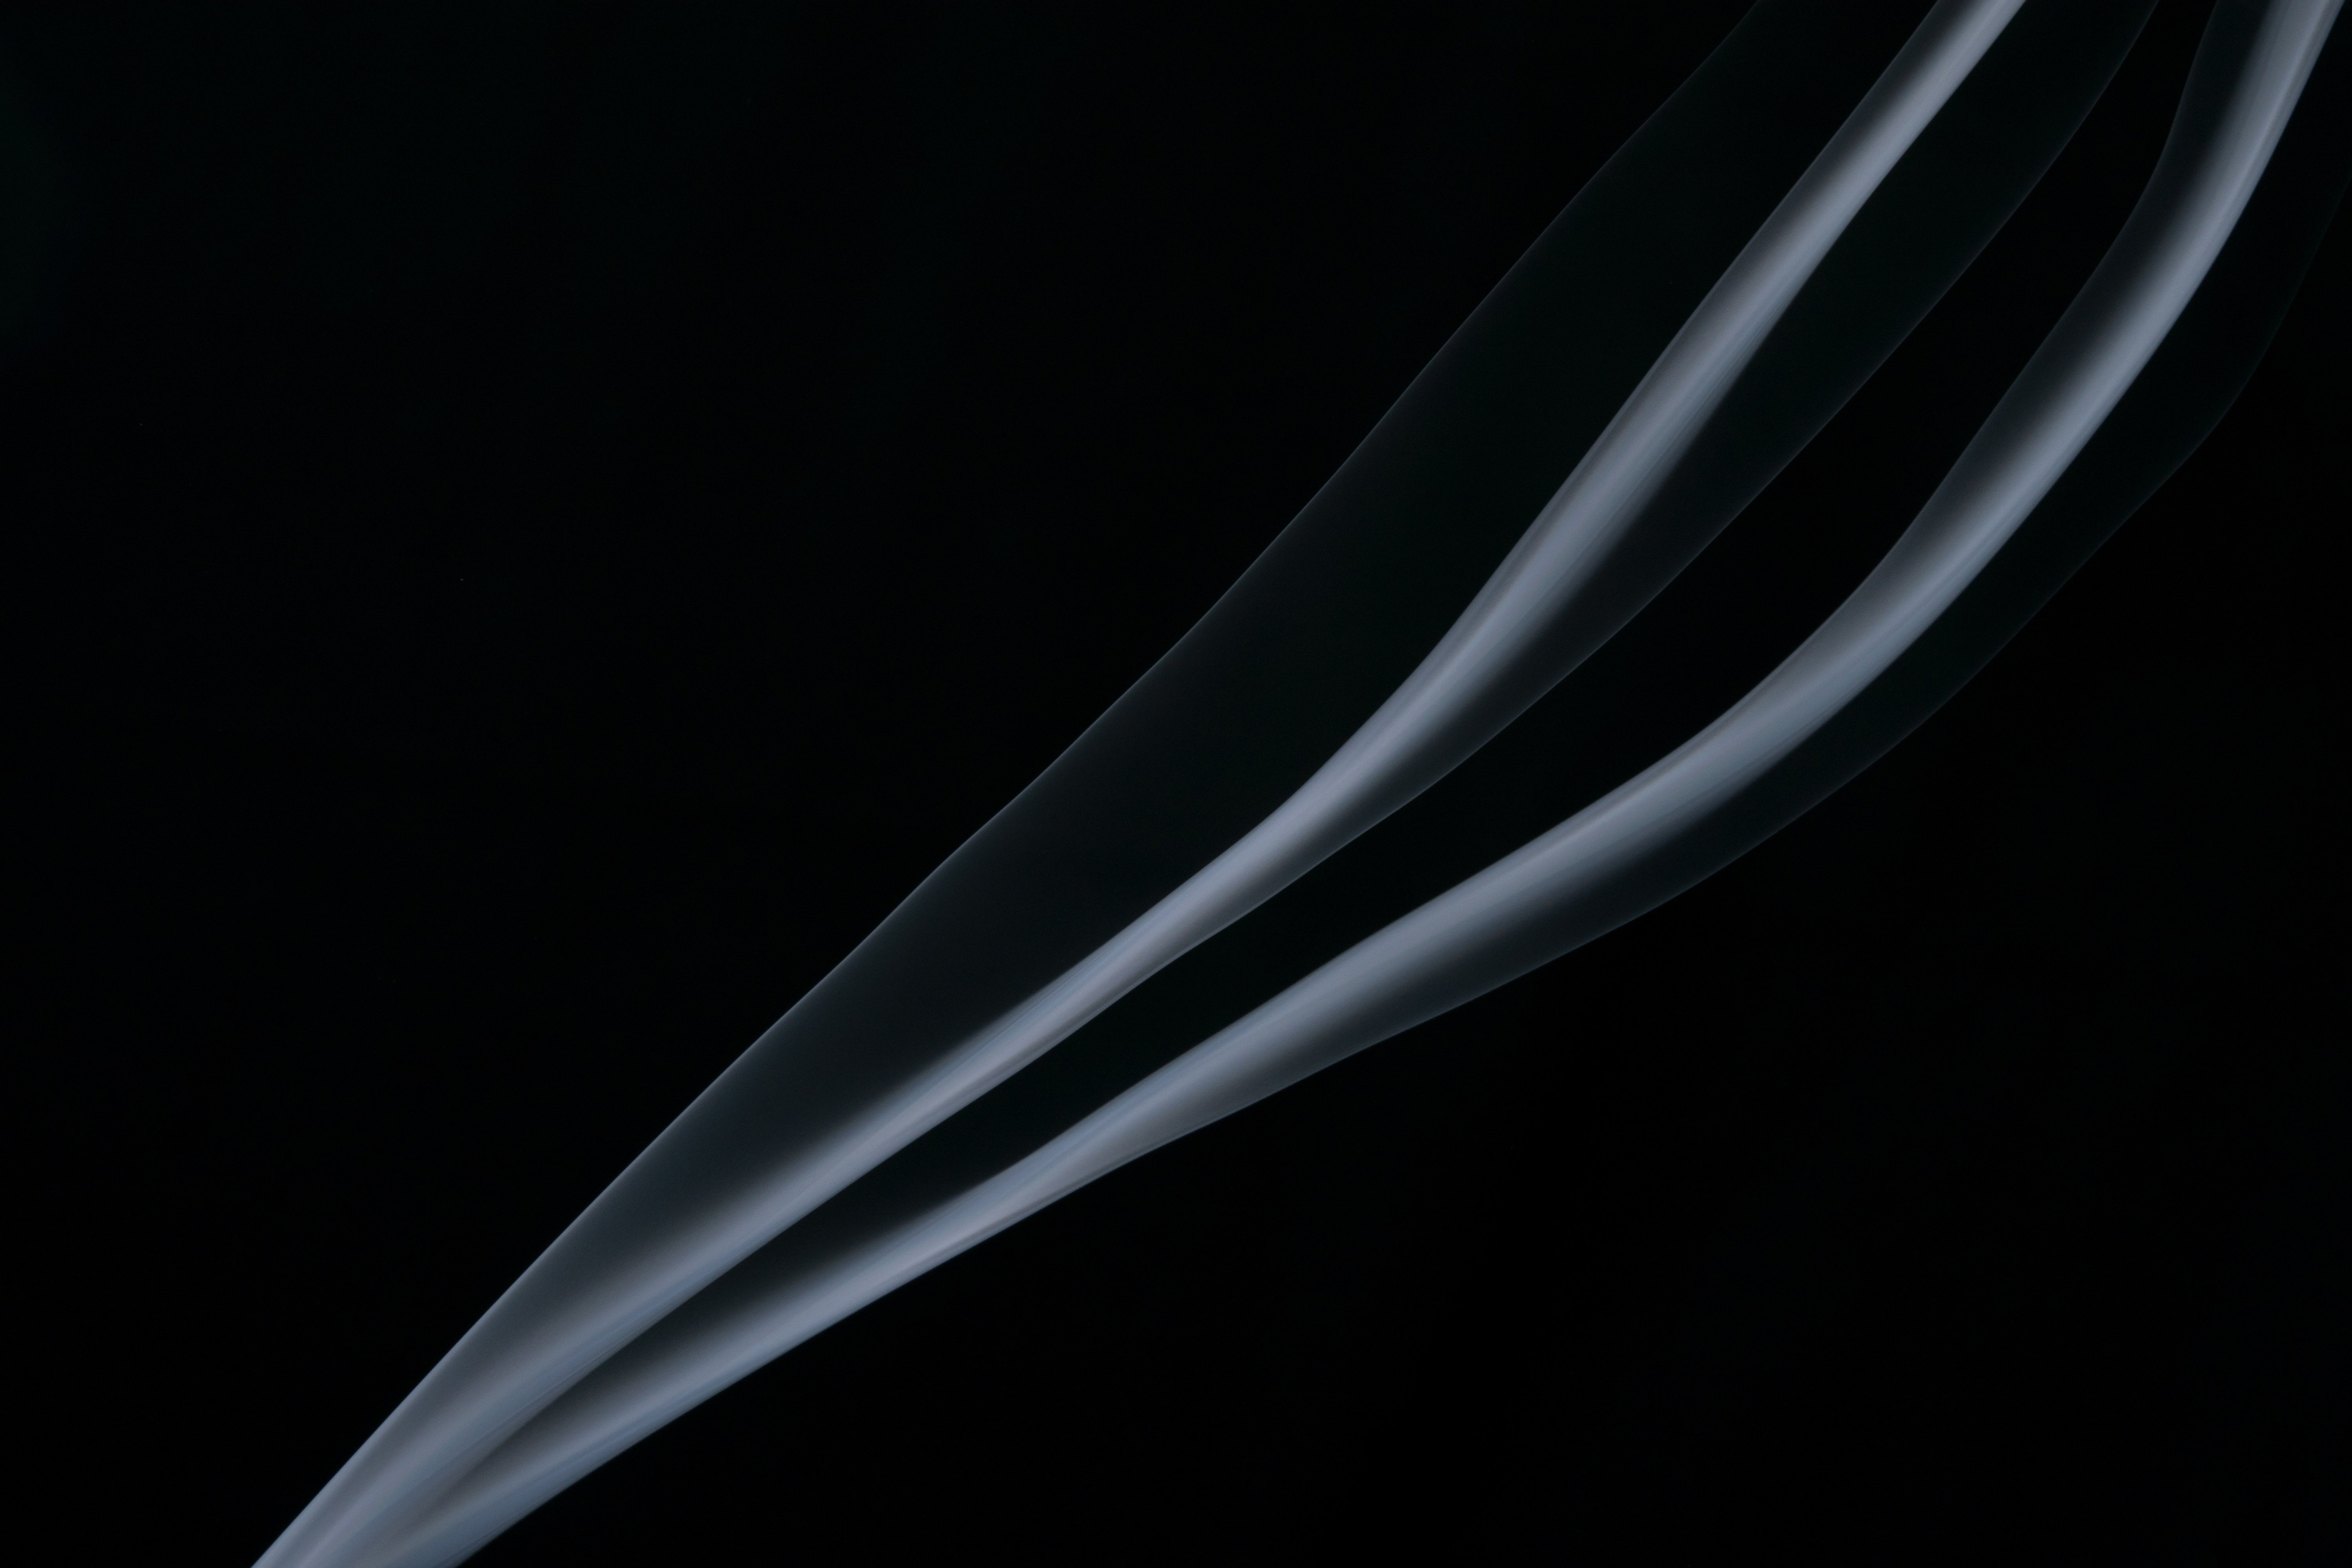
wing, light, smoke, line, lighting, macro photography